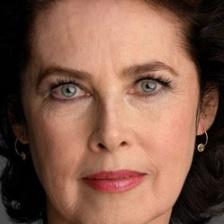
Label: faces